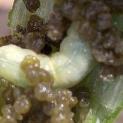
Crop: Onion
Condition: caterpillar-p